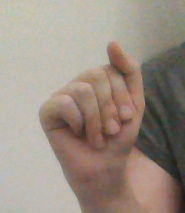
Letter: saad